The 50 Year Argument

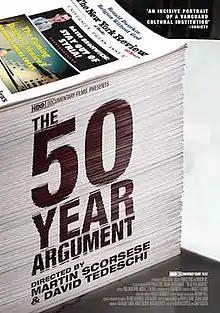
US theatrical release poster

The 50 Year Argument is a documentary film by Martin Scorsese and co-directed by David Tedeschi about the history and influence of the "New York Review of Books", which marked its 50th anniversary in 2013. The documentary premiered in June 2014 at the Sheffield Doc/Fest and was soon screened in Oslo and Jerusalem before airing on the British Arena television series in July. It was also screened at the Telluride Film Festival and the Toronto International Film Festival and was seen at the New York Film Festival, in September, and at other film festivals. It first aired on HBO in September 2014 and was given other national broadcasts. It had a limited theatrical release in Toronto in 2015.